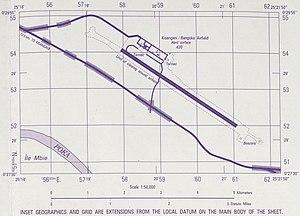
L'aéroport international de Kisangani Bangoka est l'aéroport principal de la ville de Kisangani en République démocratique du Congo. Situé à une vingtaine de kilomètres à l'Est de la ville, il accueille à la fois des liaisons aériennes civiles et militaires avec les autres sites aéroportuaires du pays.